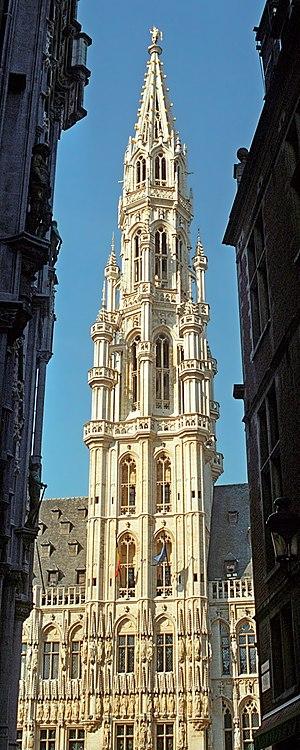
Belgique - Bruxelles - Hôtel de ville de Bruxelles - Le beffroi vu de la rue Chair et Pain
Jean van Ruysbroeck, dit van den Berghe, est un architecte bruxellois du XVᵉ siècle, dont les dates précises de naissance sont à ce jour inconnues. Il mourut selon Guillaume Des Marez, peu après le mois de juillet 1485, à un âge très avancé.
L'hôtel de ville de Bruxelles est un édifice de style gothique et classique situé sur la Grand-Place de Bruxelles en Belgique, au sud de la place. Il fait face à la Maison du Roi.